Dinosaur War Izenborg

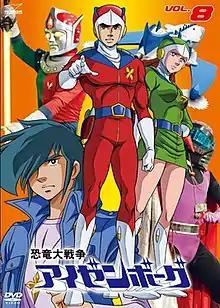
Vol. 8 DVD cover

is a Japanese television program produced by Tsuburaya Productions. It is the second installment of the "Tsuburaya Dinosaur Trilogy", which included "Dinosaur Expedition Born Free" and "Dinosaur Corps Koseidon". It aired on TV Tokyo from October 17, 1977 to June 30, 1978, running for 39 episodes. It combined Tsuburaya's tokusatsu techniques with anime.